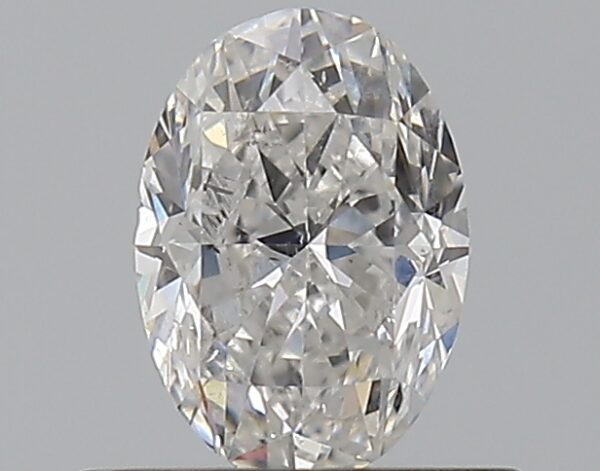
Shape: oval
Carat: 0.5
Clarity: SI2
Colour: E
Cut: FG
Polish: VG
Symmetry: GD
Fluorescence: N
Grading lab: GIA
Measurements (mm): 5.89 x 4.13 x 2.88